COVID-19 pandemic in Portland, Oregon

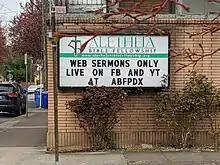
Sign of a Portland church live streaming sermons

The hospitality industry also experienced a wave of guest cancellations followed by a decline in bookings. The Jupiter Hotel laid off half its staff by March 18 after daily occupancy rates fell to 7–20 percent. Jupiter partnered with Multnomah County to use the hotel's 81 rooms as a temporary homeless shelter. The hotel housed those "experiencing symptoms of coronavirus but who haven't tested positive". The Nines suspended hotel and restaurant operations on March 19, effective March 22. The Hyatt Regency Portland, which opened in December 2019, also suspended operations in March.